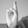
ASL letter: R